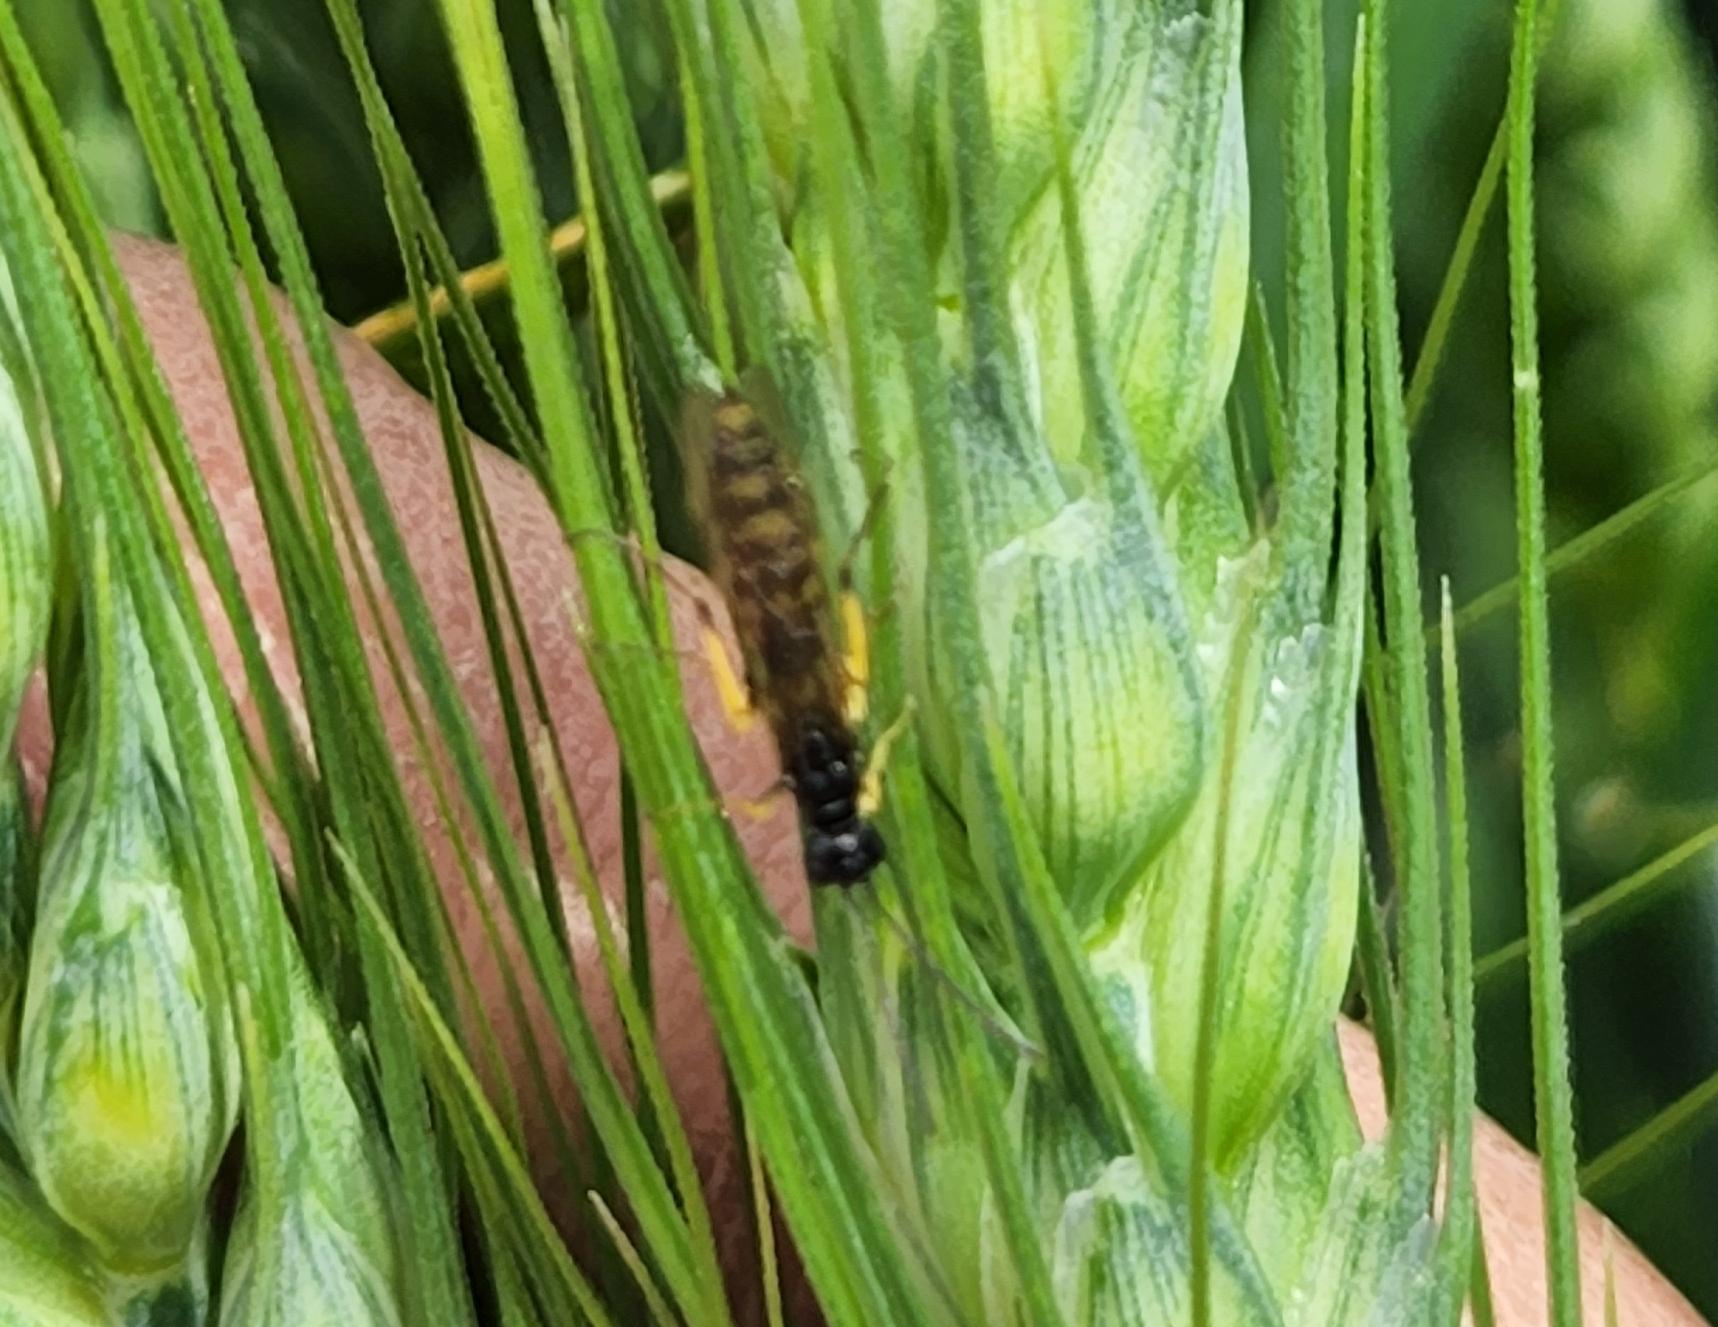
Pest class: occasional_pest